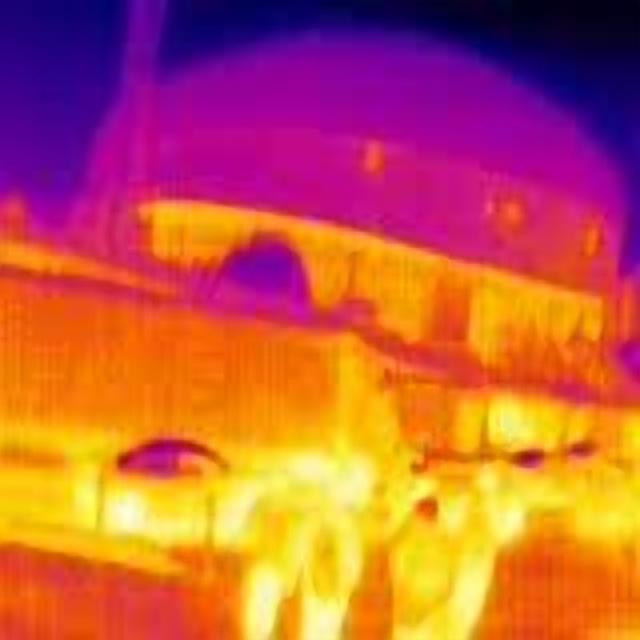
Detected objects:
label: person
label: person
label: person
label: person